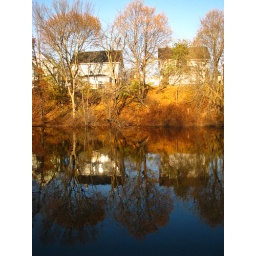
Reflecting houses in the Charles river